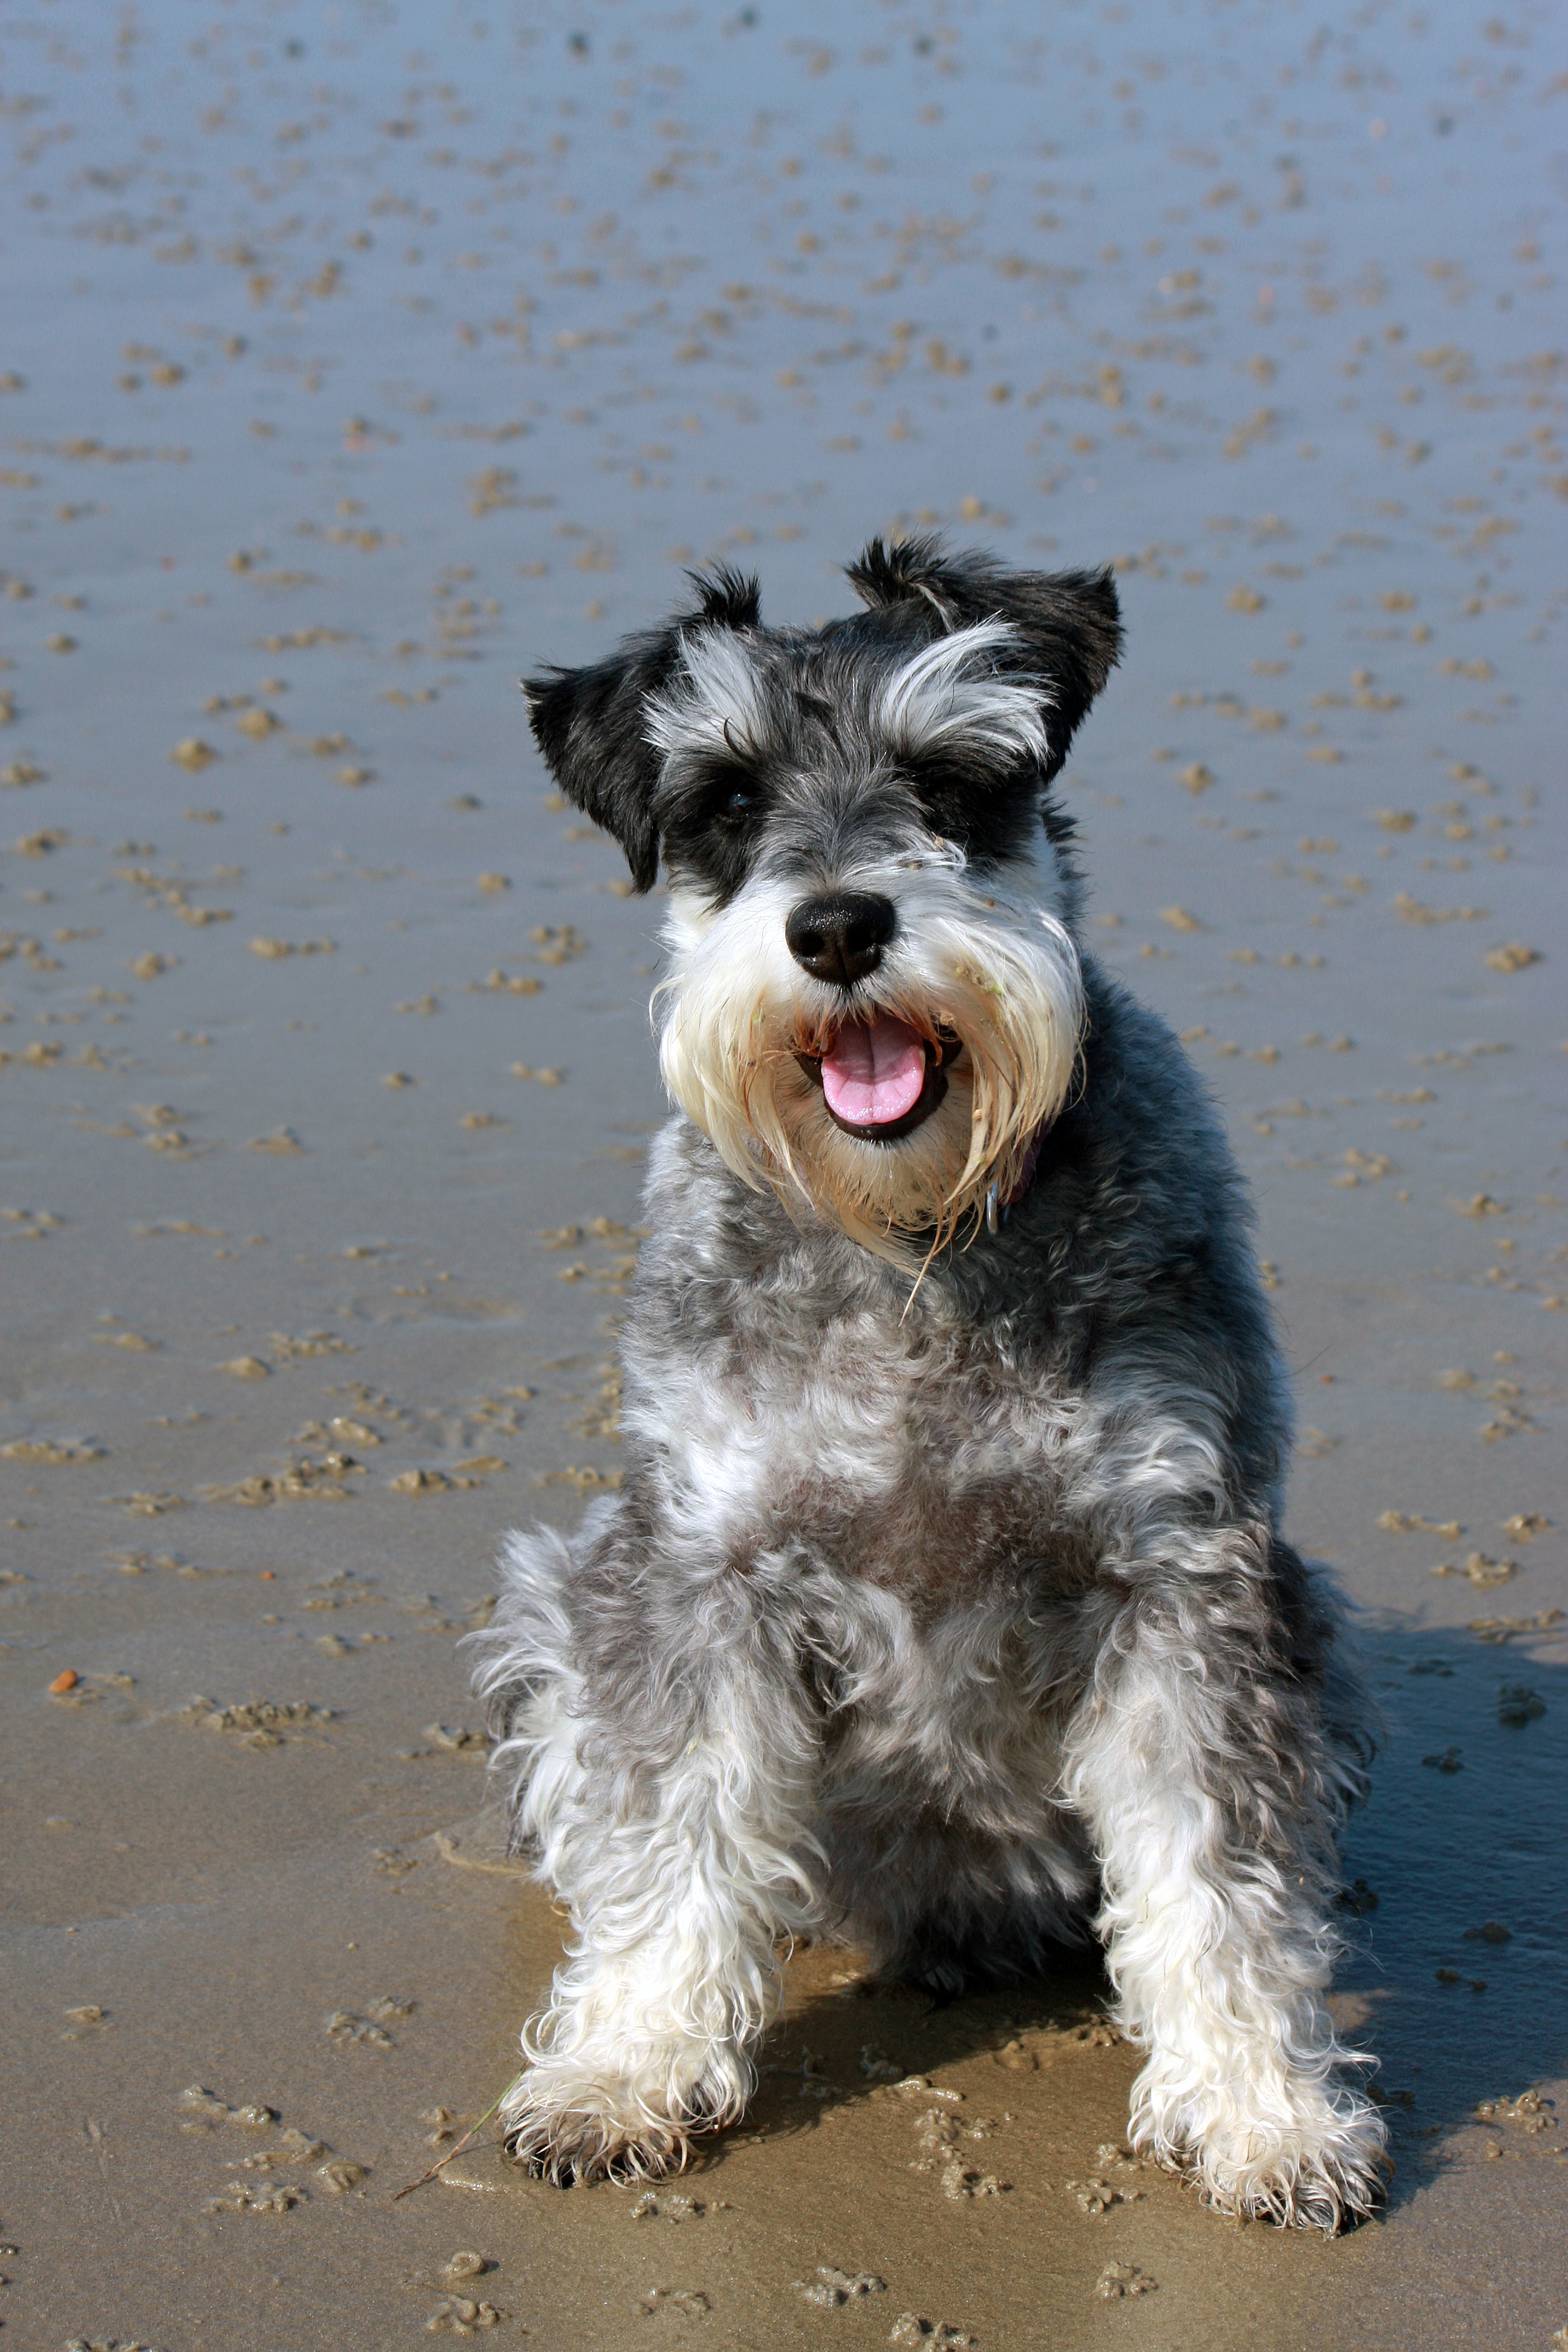
beach, coast, sand, puppy, dog, animal, canine, photo, seaside, pet, portrait, sitting, mammal, gray, grey, vertebrate, beautiful, image, schnauzer, miniature schnauzer, dog breed, terrier, breed, dog like mammal, carnivoran, schnoodle, glen of imaal terrier, dog crossbreeds, morkie, wire hair fox terrier, standard schnauzer